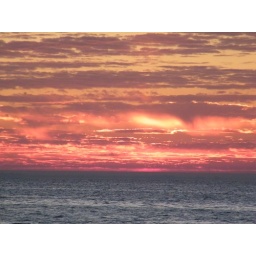
the sky becomes bright pink in anticipation of the sun